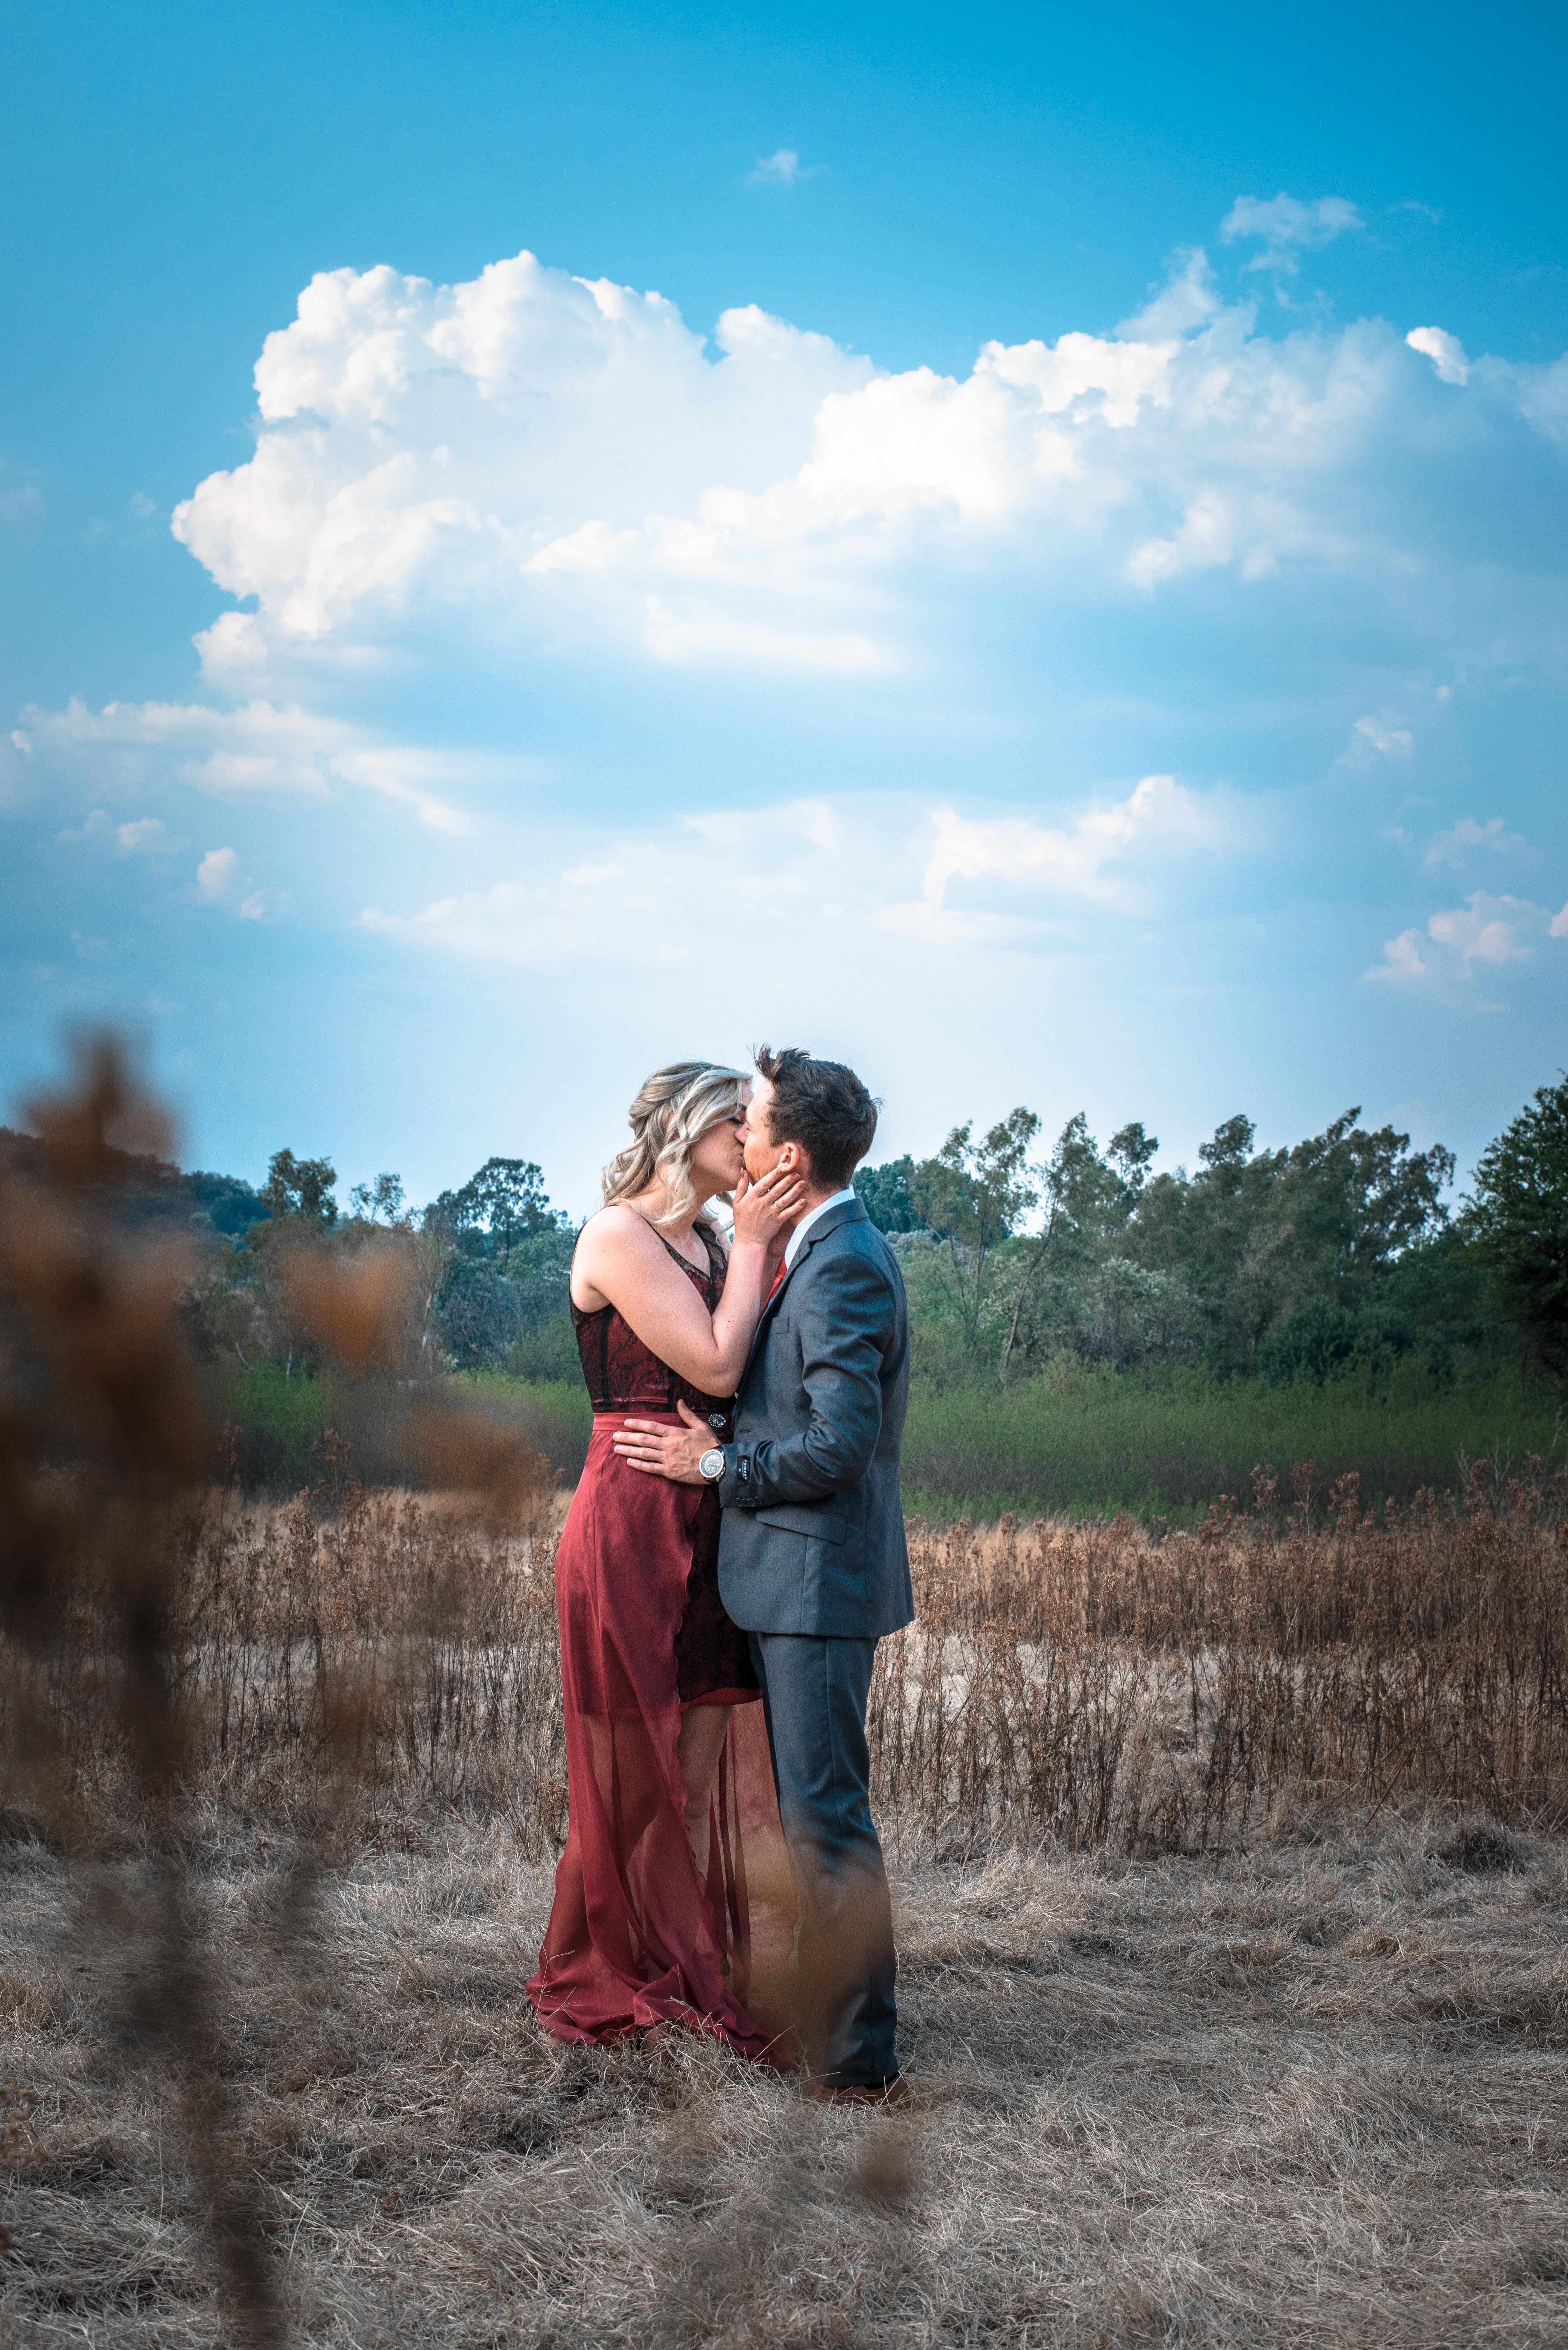
photograph, sky, dress, cloud, photography, romance, ceremony, girl, fun, interaction, tree, field, happiness, wedding, landscape, love, flash photography, vacation, gown, bride, stock photography, hug